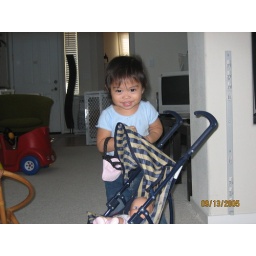
Alexis being a girly girl; she's got her pink bag on one arm and pushing her babydoll in a stroller!